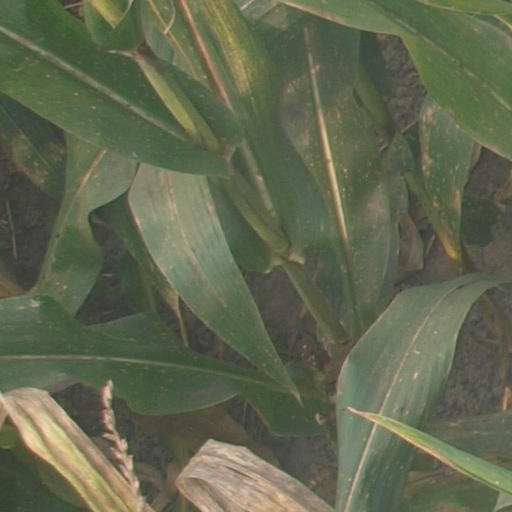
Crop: maize; corn